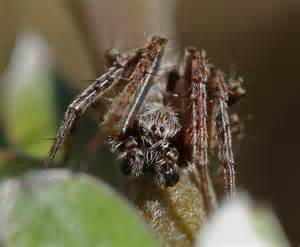
Label: ragno